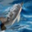
Label: dolphin